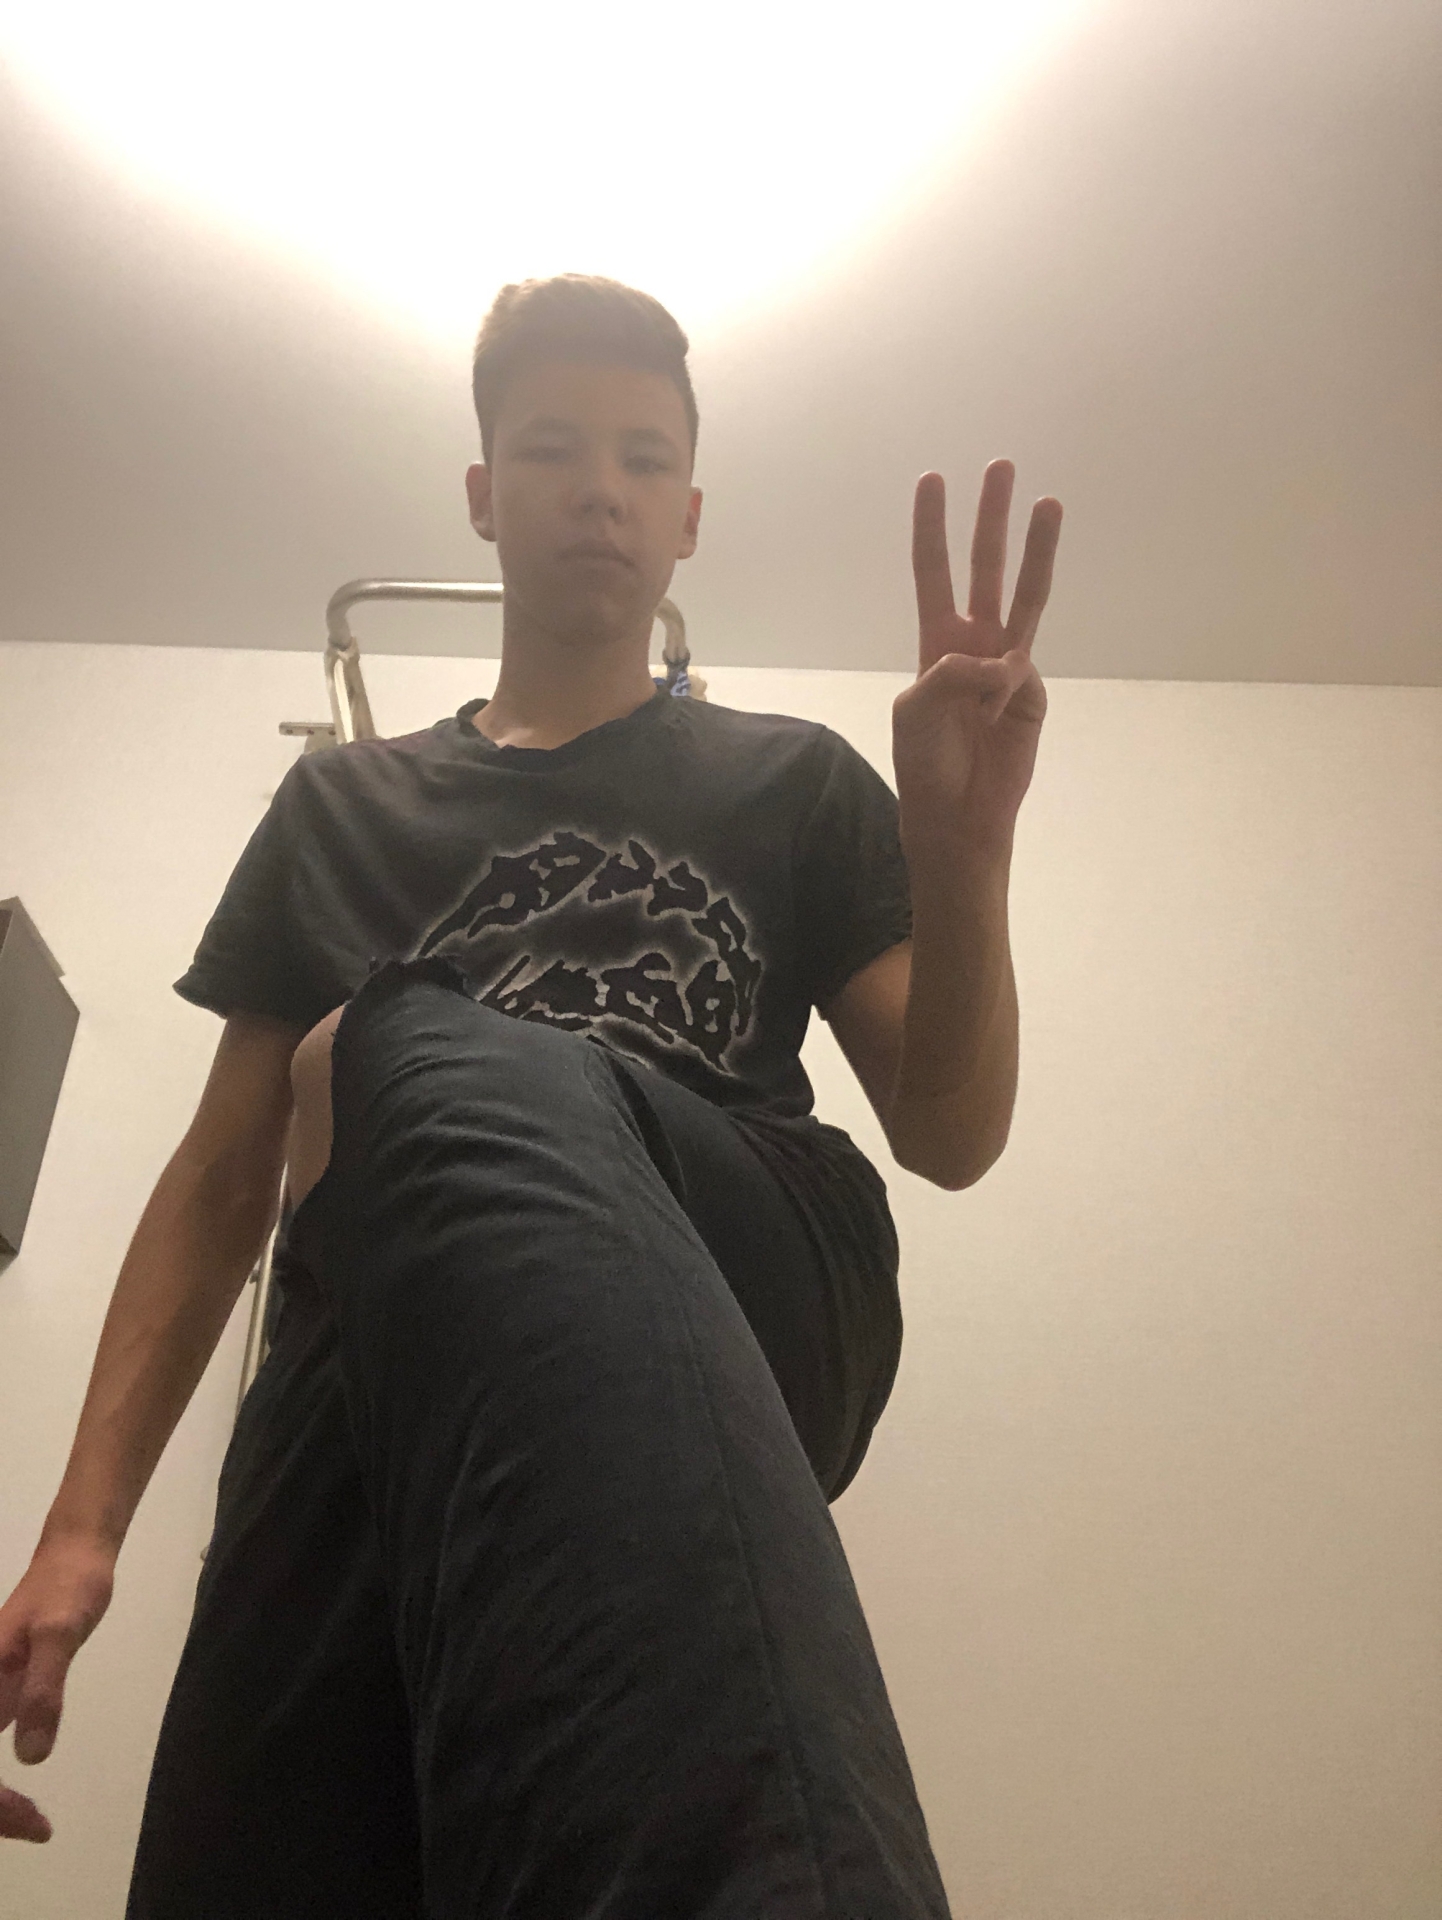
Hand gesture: three